Virendra Jagtap

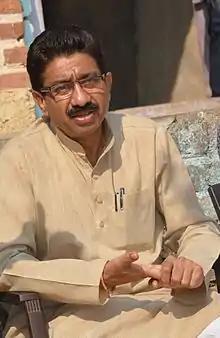

Virendra Jagtap (born 11 August 1963) is a member of the Indian National Congress Party, he was elected continuously for the third time as the member of Maharashtra Vidhan Sabha representing the erstwhile Chandur Constituency & Dhamangaon constituency. He was previously the president of Amravati District Congress Committee (Rural) and served as the Chairperson of the Employment Guarantee Scheme (EGS) Committee of the Maharashtra Legislature.